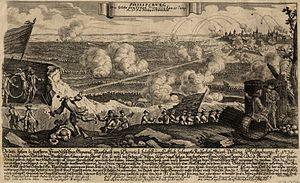
Guerre de Succession de Pologne. Attaque contre Philippsburg en 1734 et mort du maréchal de Berwick.
La guerre de Succession de Pologne est un conflit européen qui eut lieu de 1733 à 1738. Déclenché après la mort d’Auguste II en 1733, son fils, Auguste III, et Stanislas Iᵉʳ, ancien roi de Pologne déchu en 1709, beau-père de Louis XV, se disputent le trône ; il fut l'occasion d'une confrontation entre les Bourbons et les Habsbourg et conduisit à une importante réorganisation territoriale, notamment en Italie.
Le régiment des Gardes françaises est un régiment d'infanterie de la Maison du roi de France créé en 1560 par Catherine de Médicis pour assurer la garde du Roi. Durant la Révolution française, le régiment fut licencié par le roi après avoir pris fait et cause avec les révolutionnaires. Les soldats et officiers s'engagèrent alors dans la garde nationale soldée de Paris qui forma les 102ᵉ, 103ᵉ et 104ᵉrégiments d'infanterie ainsi que les 13ᵉ et 14ᵉ bataillons de chasseurs et les 29ᵉ et 30ᵉ divisions de gendarmerie nationale à pied
Le siège de Philippsbourg, entrepris par les Français contre la place-forte rhénane de Philippsbourg, se déroula du 2 juin au 18 juillet 1734, pendant la guerre de Succession de Pologne. Le duc de Berwick avait remonté la vallée du Rhin à la tête d’une armée forte de 100 000 hommes pour reprendre la place aux forces autrichiennes, quelque 60 000 hommes détachés depuis le 1ᵉʳ juin pour investir la forteresse. Une armée de relève de 35 000 hommes, menée par un prince Eugène déjà âgé ne parvint pas à desserrer l'étau français. Le 12 juin, le maréchal de Berwick fut tué par un boulet de canon alors qu'il inspectait la tranchée. La direction des opérations passa aux généraux Bidal d'Asfeld et Noailles, et un mois plus tard, la ville rendit les armes. Aux termes de la reddition, la garnison autrichienne put se replier à Mayence avec les honneurs de la guerre.